Dan Fouts

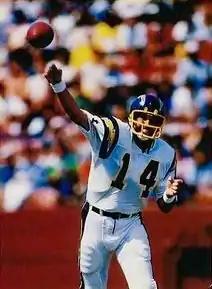
Fouts 1987

Fouts played one full season after Coryell's exit. He was involved in a preseason dispute with Chargers owner Alex Spanos. Spanos claimed he had met with Fouts to renegotiate his contract, which was for $750,000 in the 1987 season, and that Spanos had offered an increase to $1 million which Fouts had refused. He stated that he would be forced to trade Fouts unless the player agreed to play for $750,000. Fouts, who did not have his agent with him during the meeting, denied that he had been negotiating. He claimed that Spanos had "a PR campaign underway to set the stage for a trade", questioned the plausibility of him having refused a large pay rise and told the media that he intended to play for his contracted amount. Spanos accepted Fouts' assurances, saying "We're all happy." A "Los Angeles Times" article speculated that Spanos had actually been trying to persuade Fouts to take a higher salary in 1987 and then retire, foregoing his contracted $750,000 for the 1988 season.